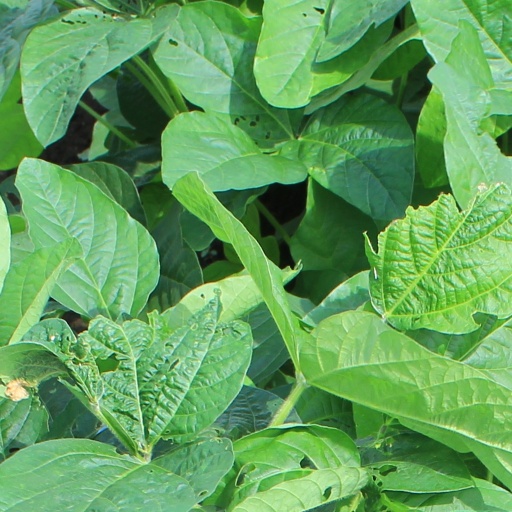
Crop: soybean